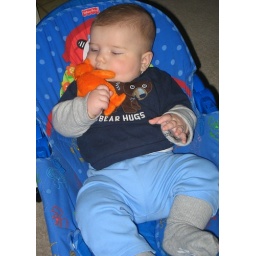
With orange halloween bear from Papa and Grammie in Maine.